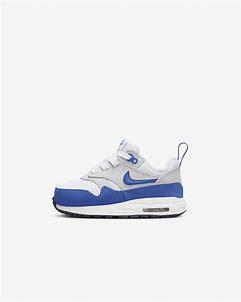
Brand: Nike
Model: Air Max 1 Easyon